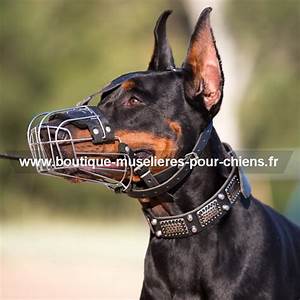
Label: cane